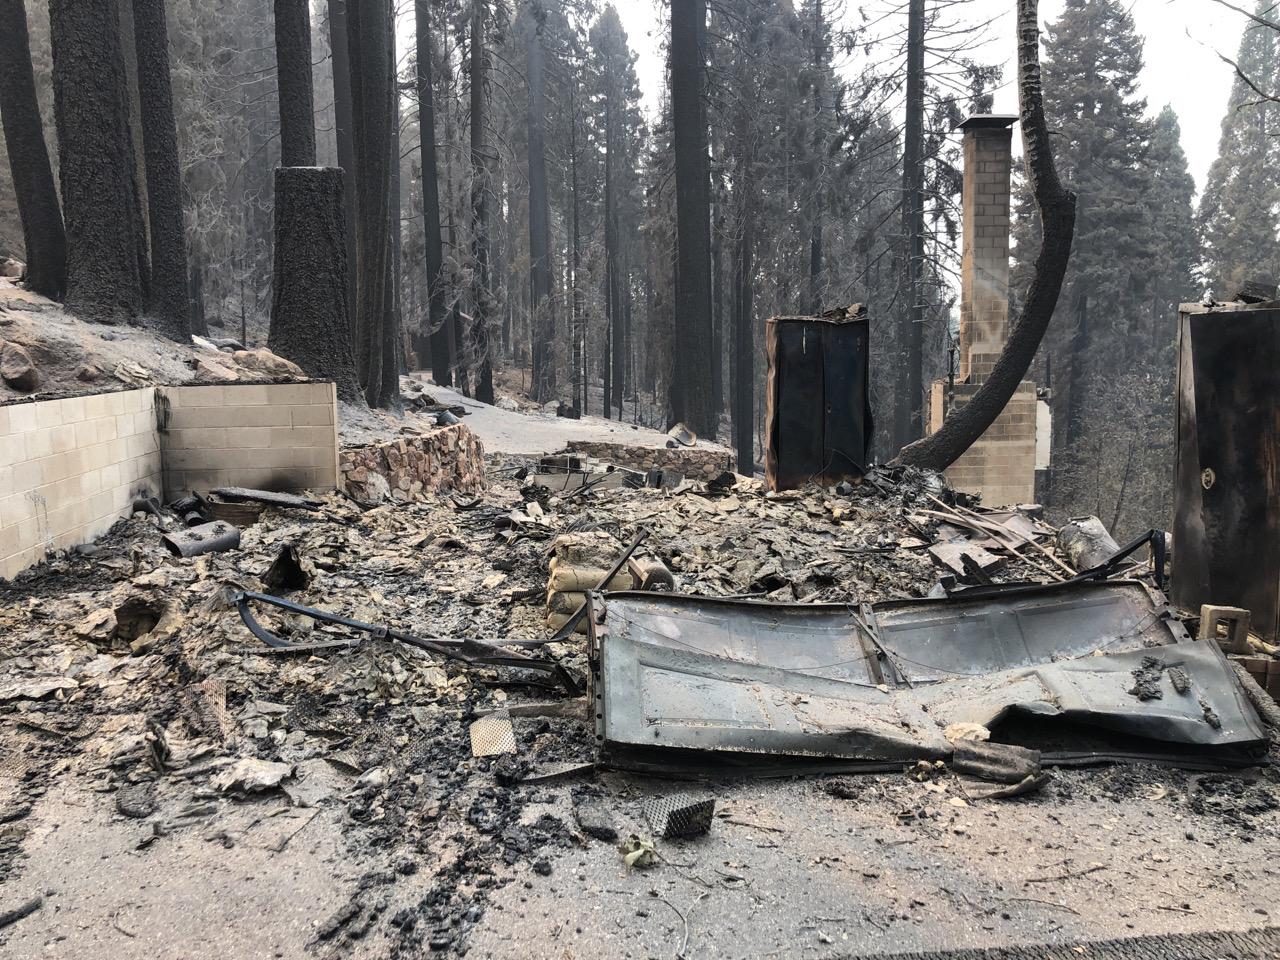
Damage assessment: destroyed